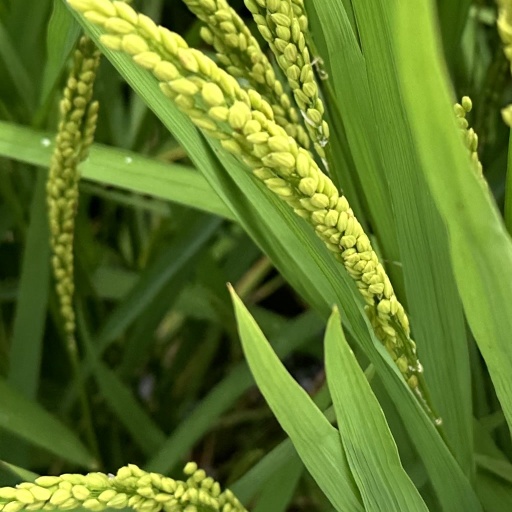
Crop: rice